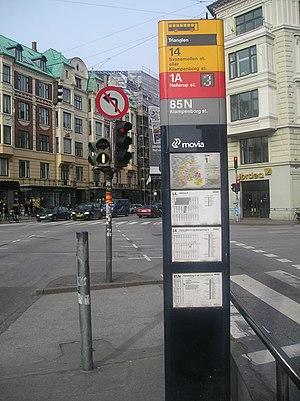
Un poteau d'arrêt est un aménagement sur une voirie placé sur les trottoirs, au niveau duquel les autobus intra-urbains ou les autocars inter-urbains du transport public s'arrêtent pour permettre aux usagers de monter ou de descendre du véhicule.